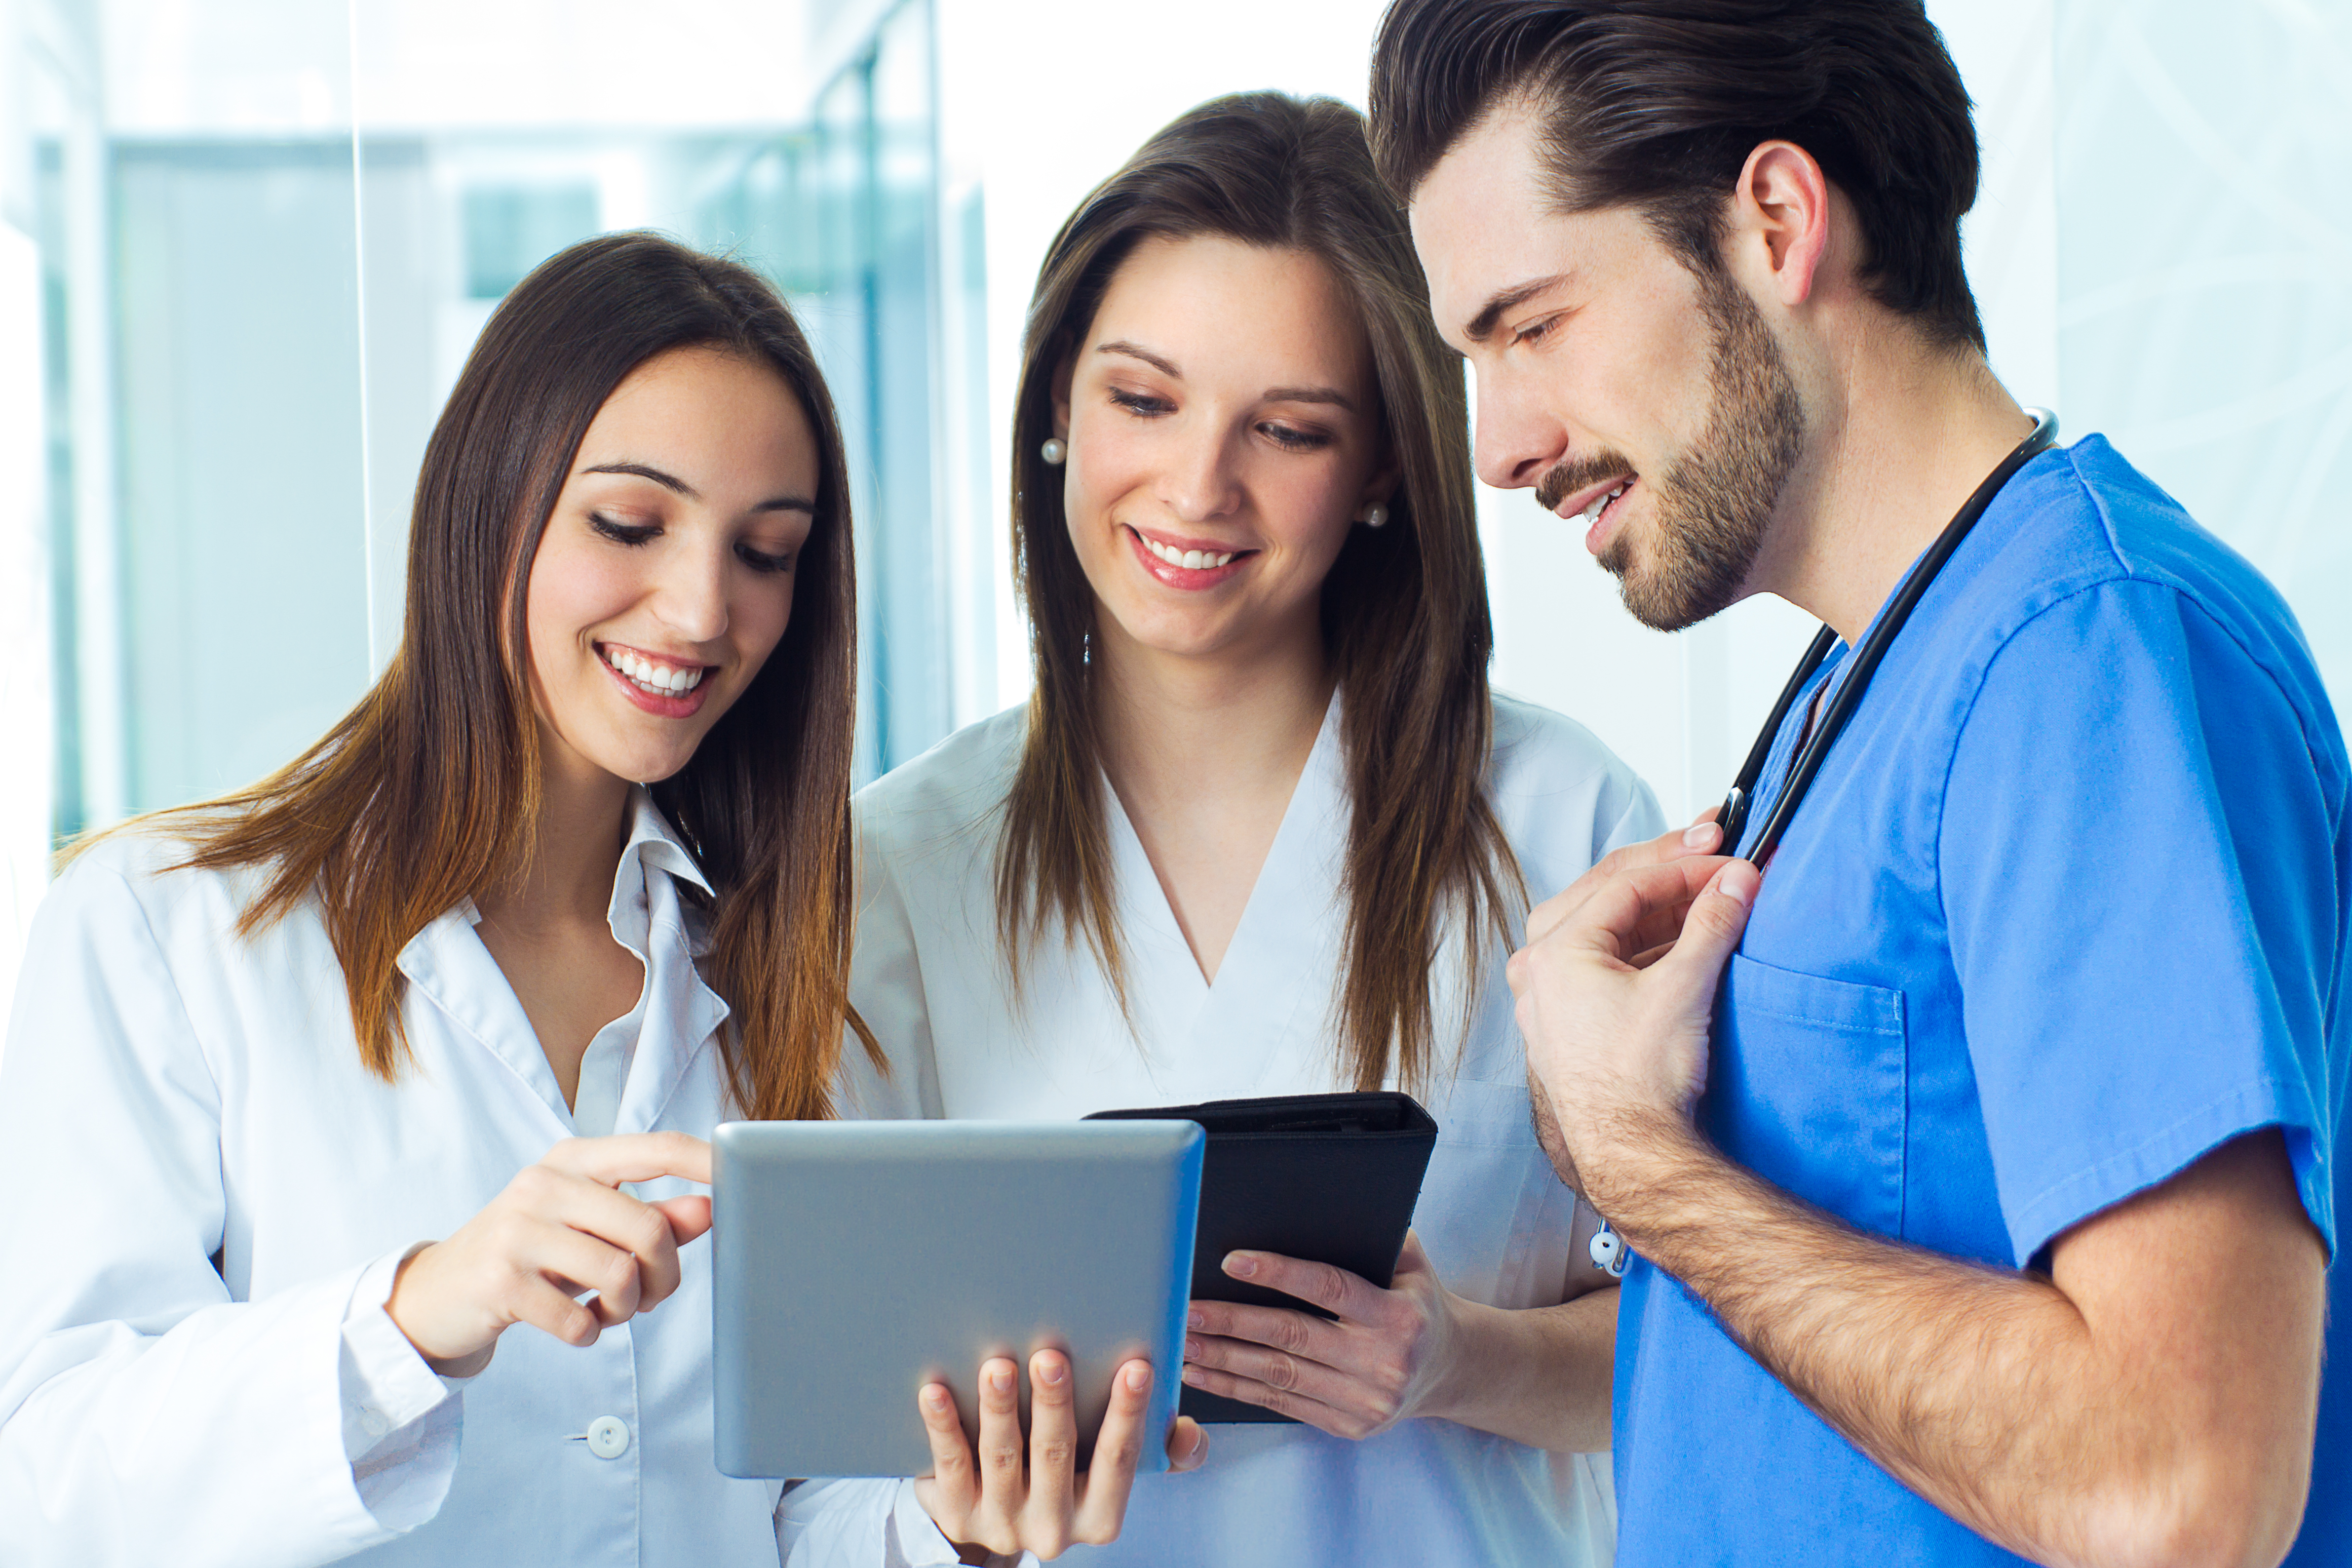
caucasian, coat, doctor, employees, female, health, healthcare, hispanic, hospital, indoors, intern, lab, looking, male, man, medical, medicine, mid, nurse, practitioner, practitioners, scrubs, service, specialist, staff, team, uniform, woman, workers, young, technology, digital tablet, display, communication, conversation, health care, business, student, customer, product, collaboration